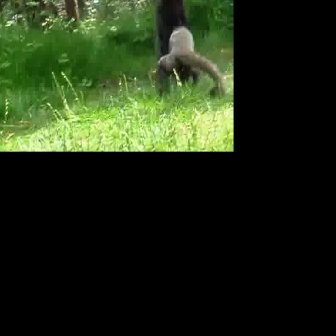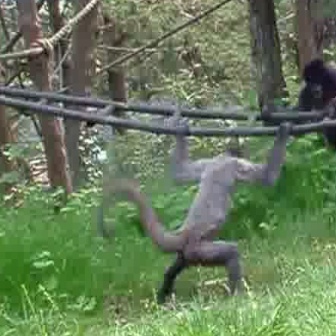
  Please identify the target specified by the bounding box [150,23,225,98] in the first image and locate it in the second image. Return the coordinates in [x_min,y_min,x_max,y_max] format.
Answer: [94,115,293,315]